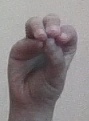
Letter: ha